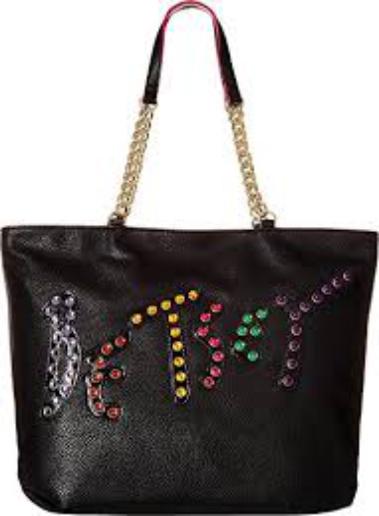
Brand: Betsey Johnson
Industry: Clothes